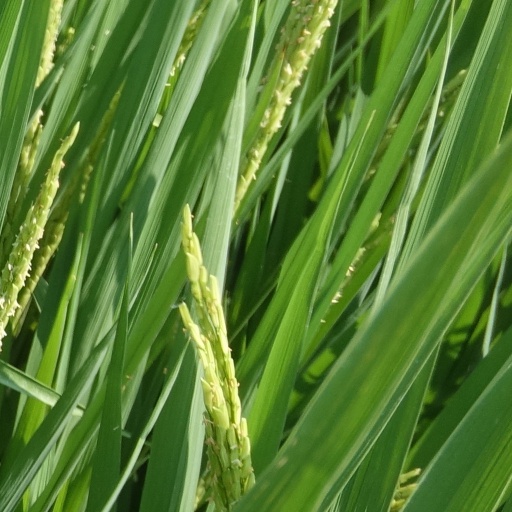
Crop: rice